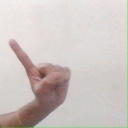
अक्षर: ए